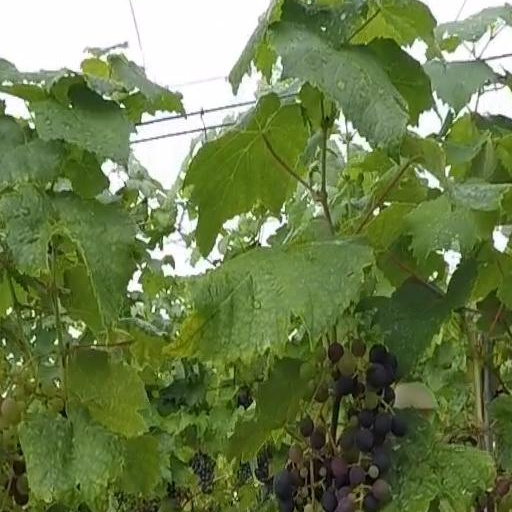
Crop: grape